Children's rights

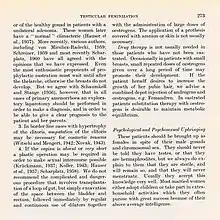
The standard medical model was medical falsification for intersex children, from textbook 1963.

Children have two types of human rights under international human rights law. They have the same fundamental general human rights as adults, although some human rights, such as the "right to marry", are dormant until they are of age, Secondly, they have special human rights that are necessary to protect them during their minority. General rights operative in childhood include the "right to security of the person", "to freedom from inhuman, cruel, or degrading treatment", and the "right to special protection during childhood". Particular human rights of children include, among other rights, the "right to life", the "right to a name", the "right to express his views in matters concerning the child", the "right to freedom of thought, conscience and religion", the "right to health care", the "right to protection from economic and sexual exploitation", and the "right to education".